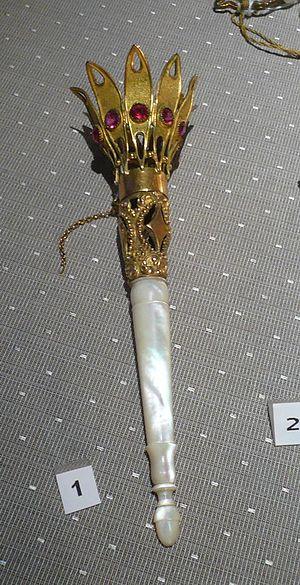
Le porte-bouquet est un accessoire de mode féminin, constitué d'un petit vase prolongé par un manche, parfois pourvu d'une chaînette le reliant à un anneau passé au doigt.